Ionian Islands

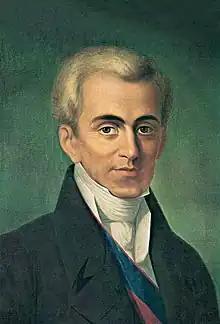
Ioannis Kapodistrias from the Island of Corfu, founder and first Governor (1828–1831) of the modern Greek state.

From 1204, the Republic of Venice controlled Corfu and slowly all the Ionian islands fell under Venetian rule. In the 15th century, the Ottomans conquered most of Greece, but their attempts to conquer the islands were largely unsuccessful. Zakynthos passed permanently to Venice in 1482, Kefalonia and Ithaki in 1483, Lefkada in 1502. Kythera had been in Venetian hands since 1238.